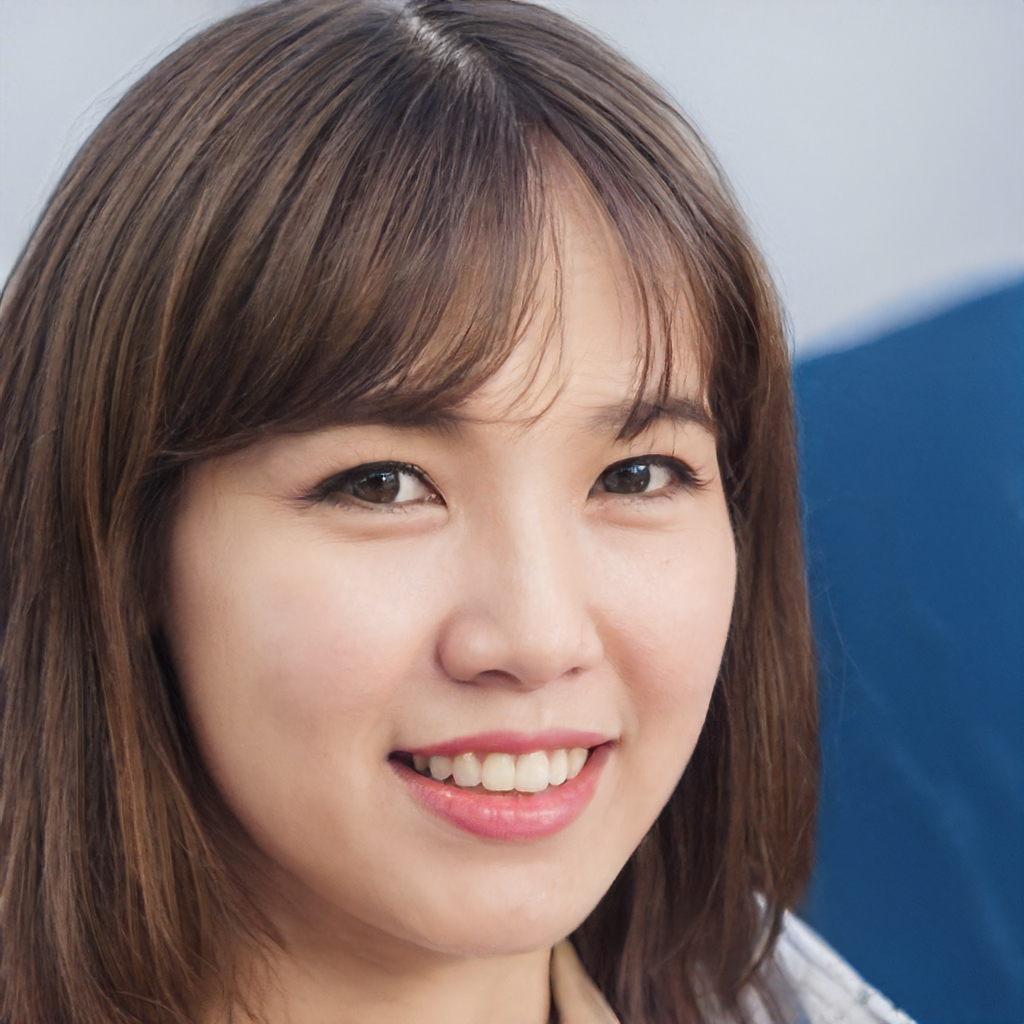
Gender: Female